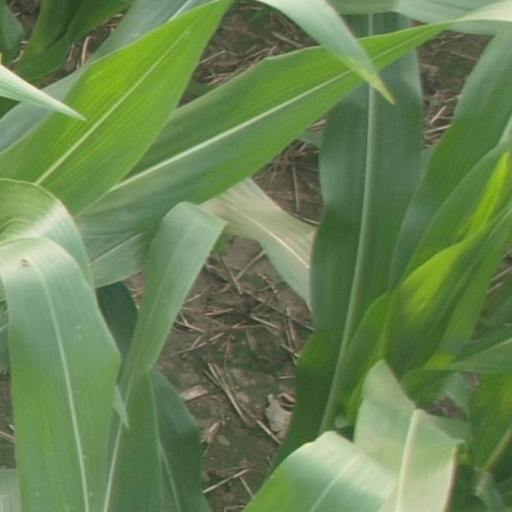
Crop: maize; corn